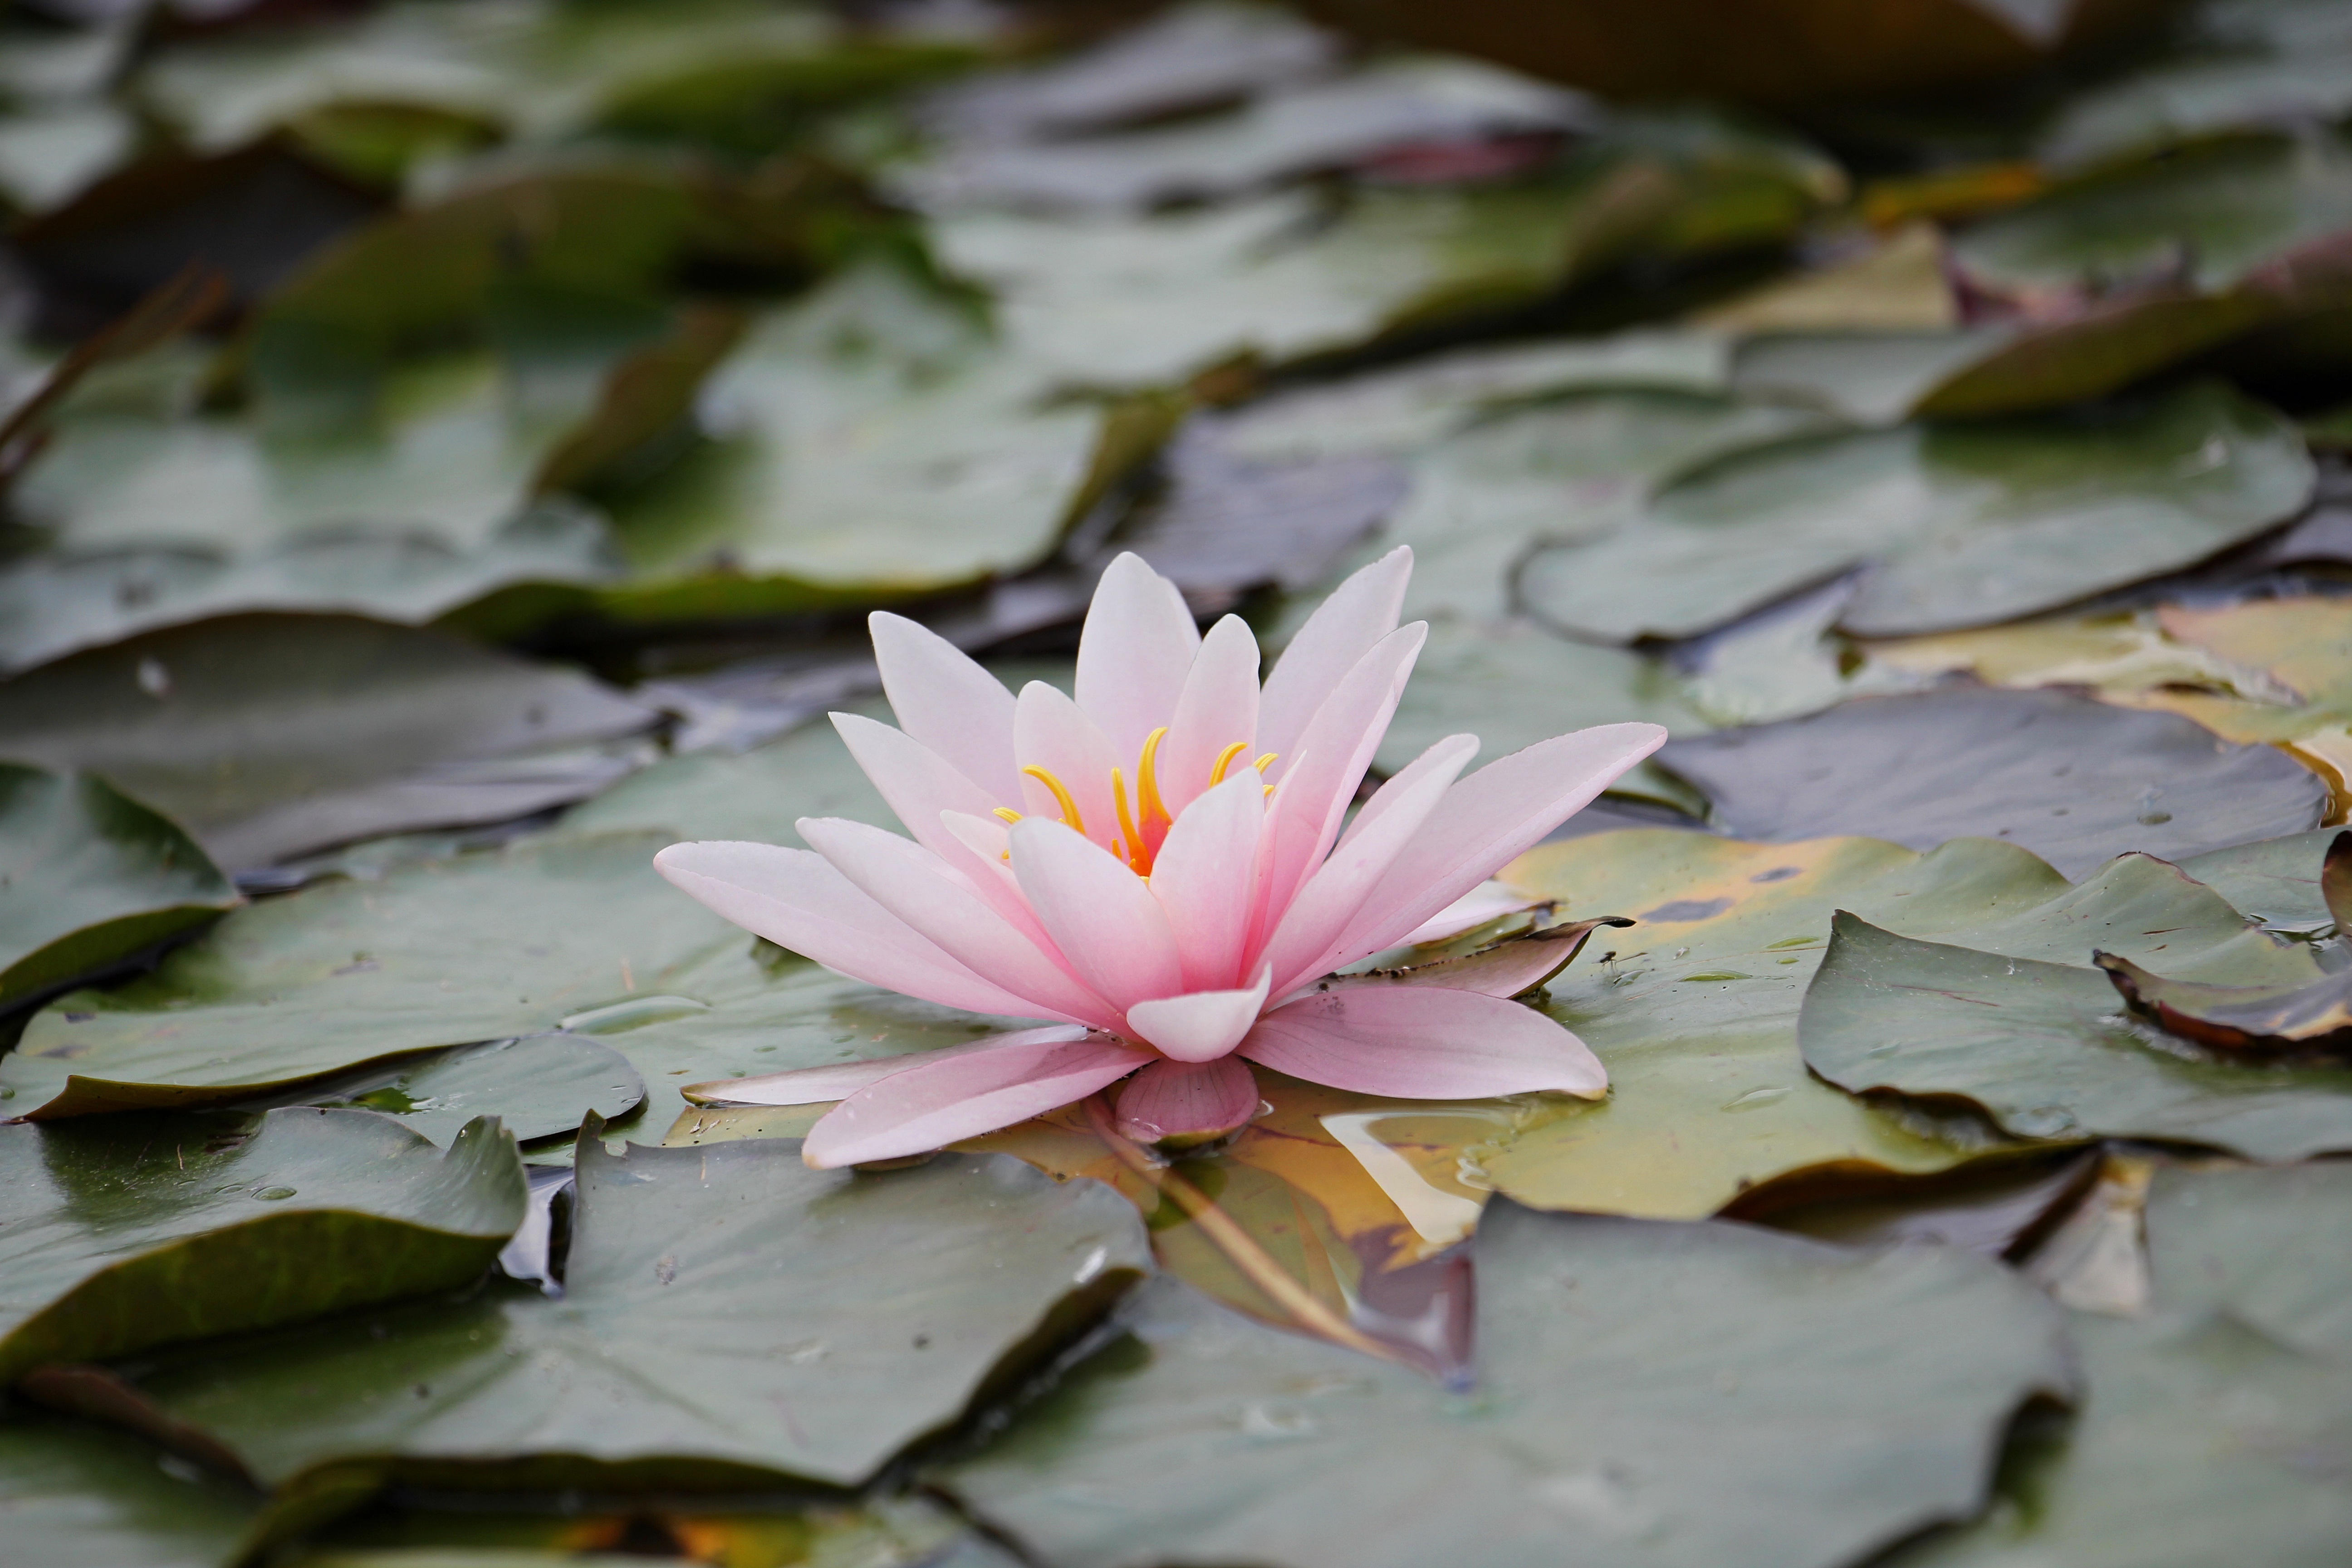
water, nature, blossom, plant, leaf, flower, petal, bloom, pond, park, botany, pink, aquatic plant, flora, water lily, flowers, close up, bud, floristry, macro photography, lake rose, nuphar lutea, flowering plant, pink water lily, land plant